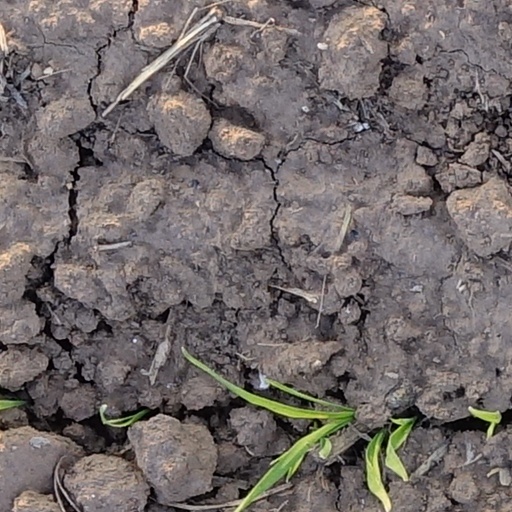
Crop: wheat